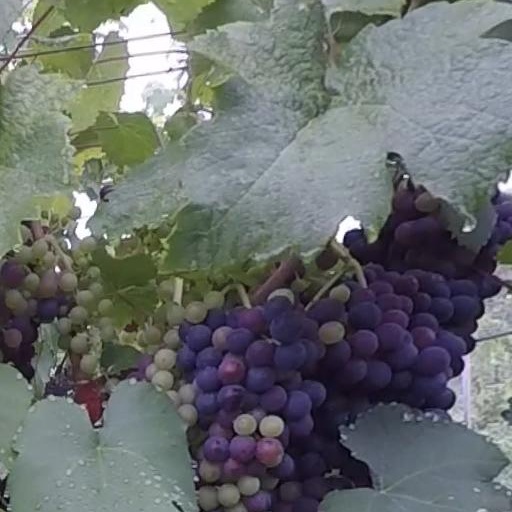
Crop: grape